E. H. Hurst

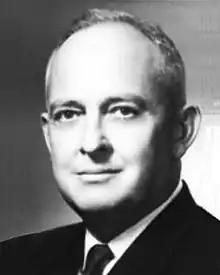
Official portrait, 1960

Eugene Hunter Hurst Jr. (October 21, 1908 – April 20, 1990) was an American dairy farmer and politician from Amite County, Mississippi. Elected as a Democrat to the Mississippi House of Representatives for a single term in 1959, Hurst supported segregation and opposed the civil rights movement, which had expanded into Amite County by the early 1960s.